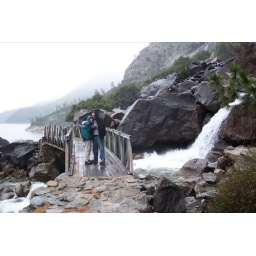
like a bridge over troubled water